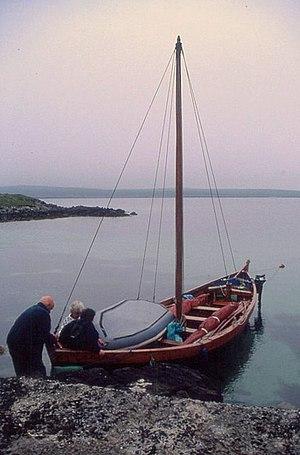
Un sixareen ou sixern est un type de bateau de pêche traditionnel à voiles et rames plus grand qu'un yoal, utilisé autour des îles Shetland entre le XVIIIᵉ et le XIXᵉ siècle. Les premiers sixareen ont été, comme le yoal, importés de Norvège jusqu’au milieu du XIXᵉ siècle.